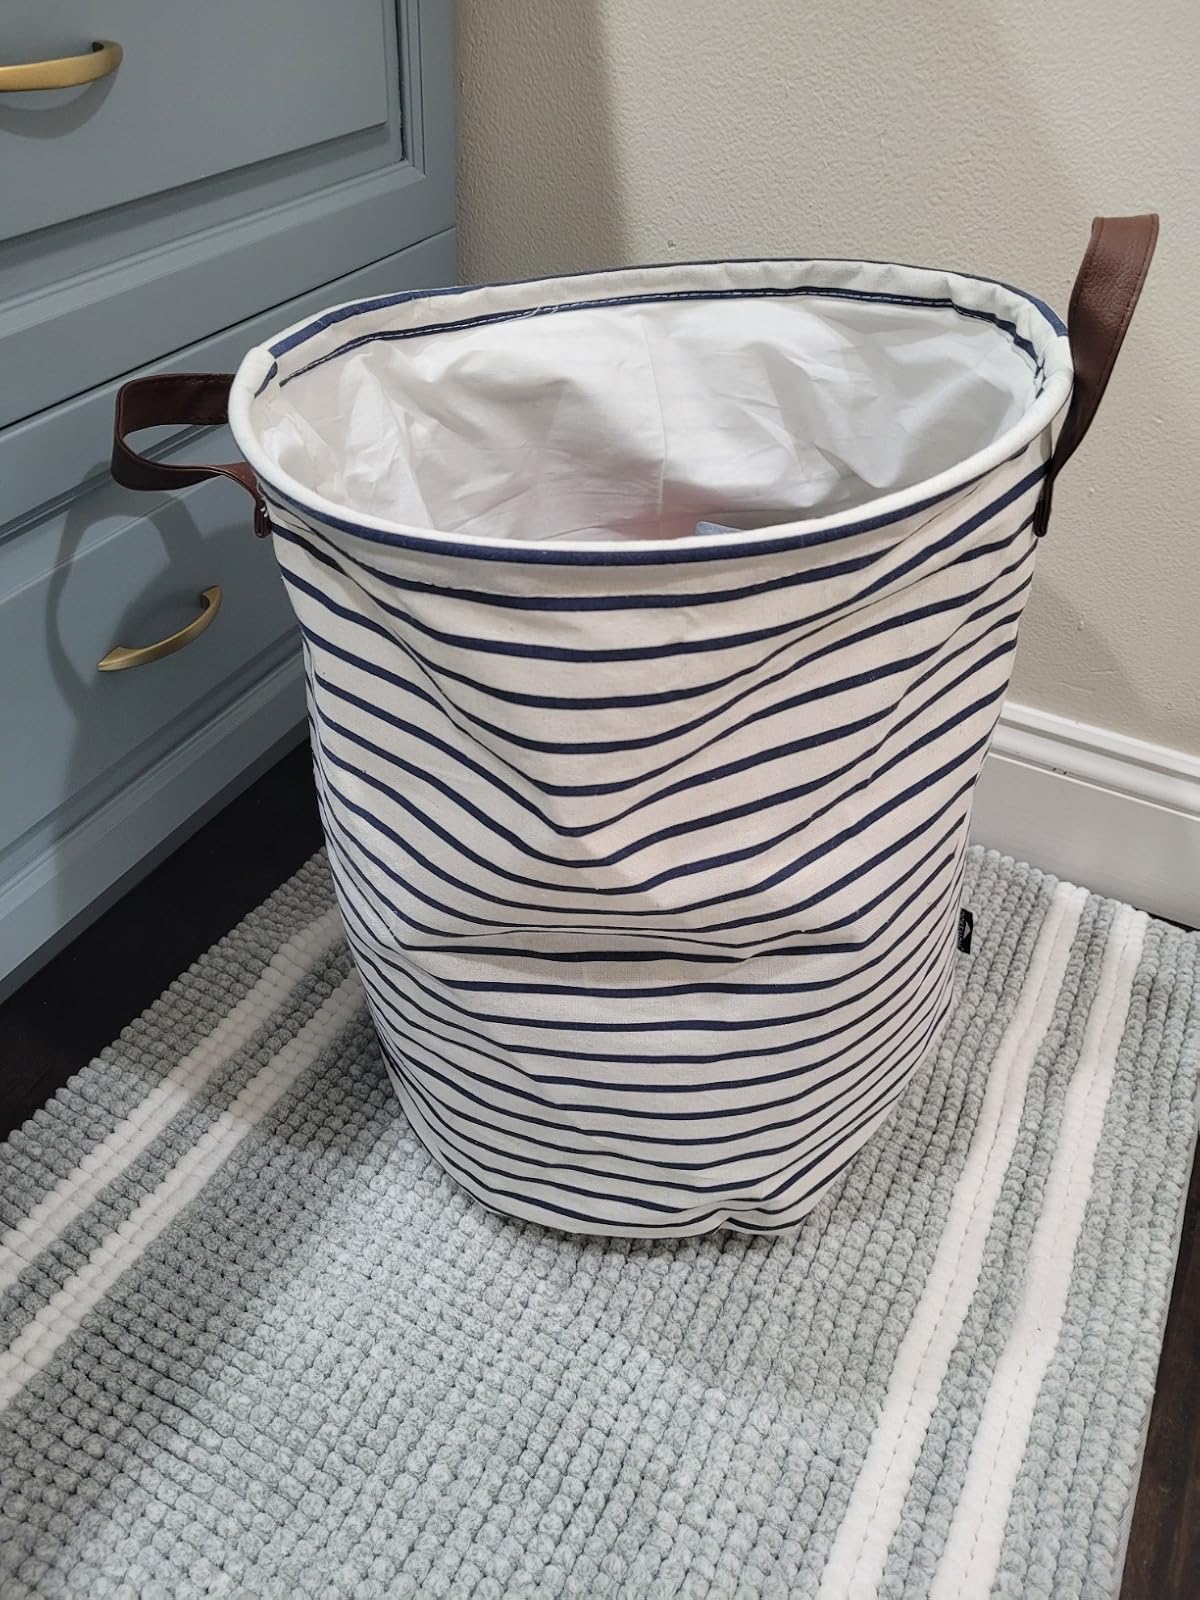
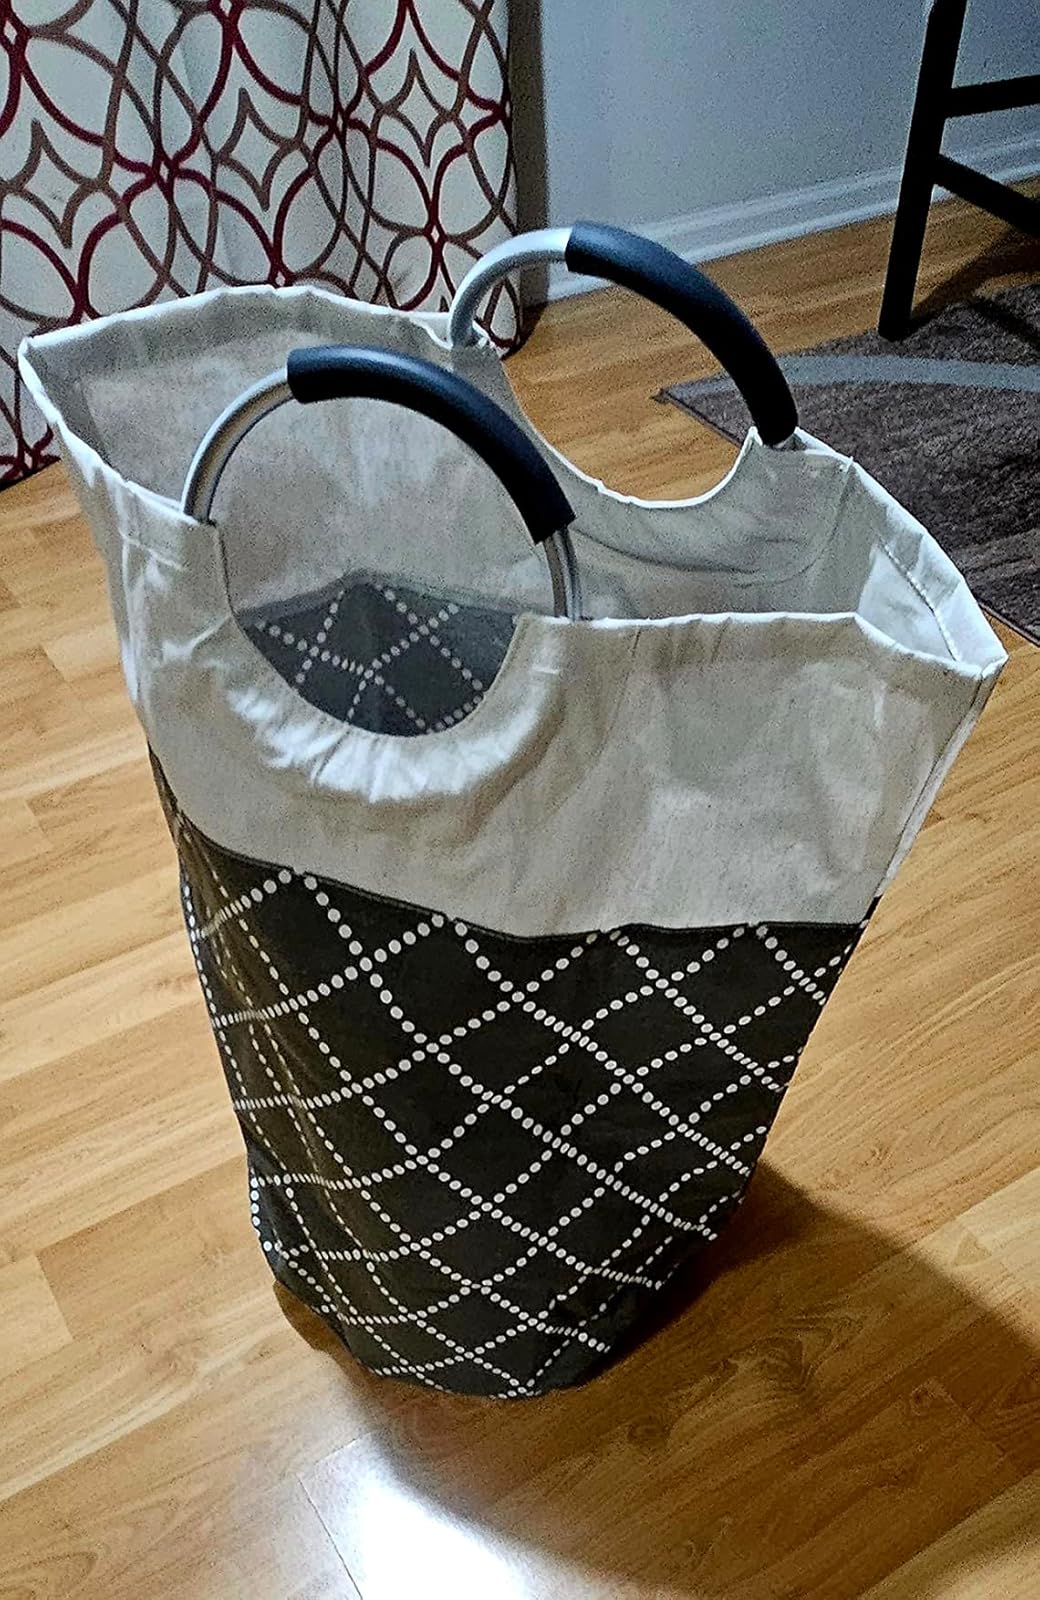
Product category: items_hamper
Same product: no